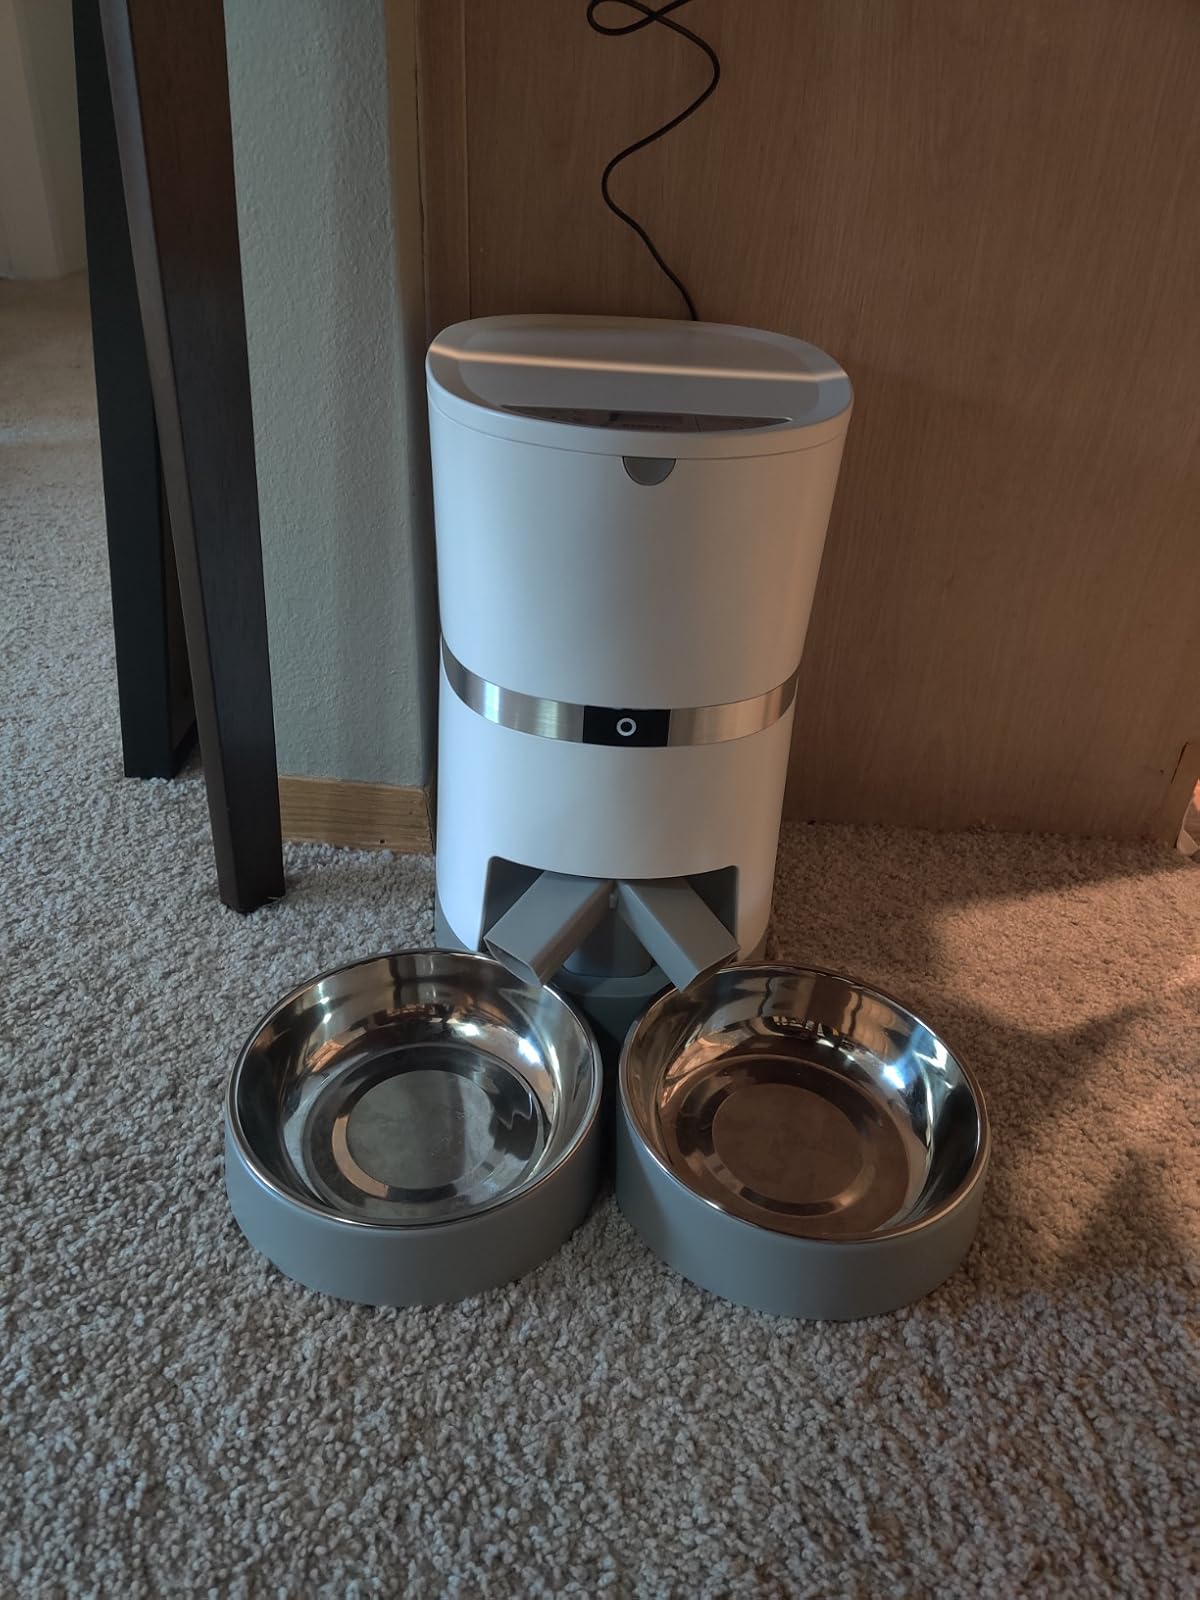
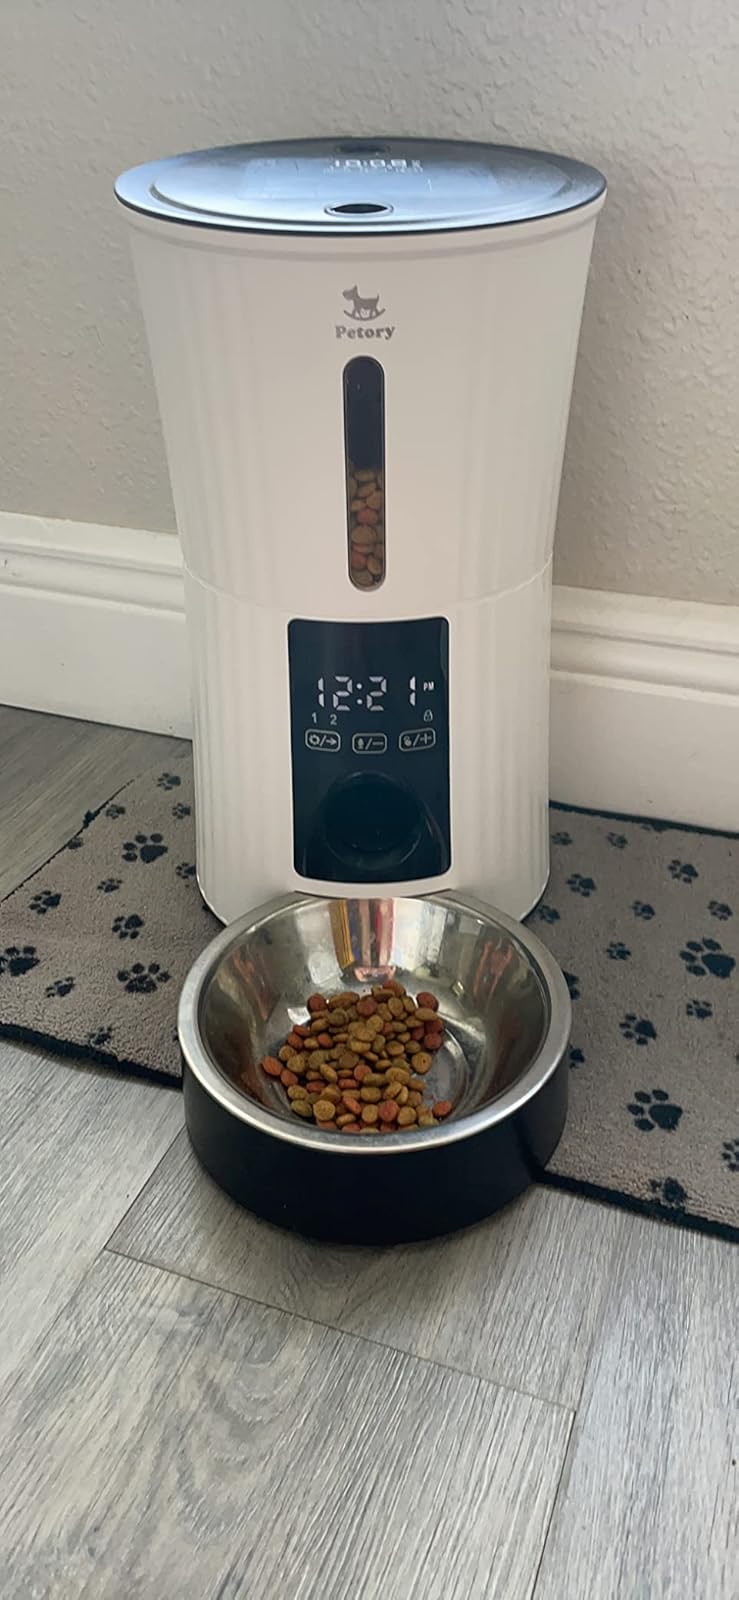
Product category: items_feeder
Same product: no